Corsican conflict

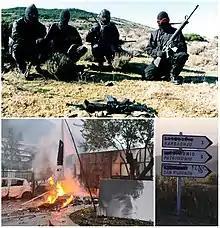

The Corsican conflict (Corsican: "Conflittu Corsu"; French: "Conflit Corse") is an armed and political conflict on the island of Corsica which began in 1976 between the government of France and Corsican nationalist militant groups, mainly the National Liberation Front of Corsica (Fronte di Liberazione Naziunale di a Corsica, FLNC) and factions of the group. Beginning in the 1970s, the Corsican conflict peaked in the 1980s before Corsican nationalist groups and the French government reached a truce with one of the two main splinters of the FLNC, the FLNC-Union of Combatants (FLNC-Unione di i Cumbattenti, FLNC-UC) in June 2014. In 2016, the other main splinter, the FLNC-22nd of October (FLNC-22 Uttrovi, FLNC-22U) also declared a truce. It is currently ongoing following the 2022 Corsica unrest and the return to arms of the FLNC-UC and FLNC-22U.